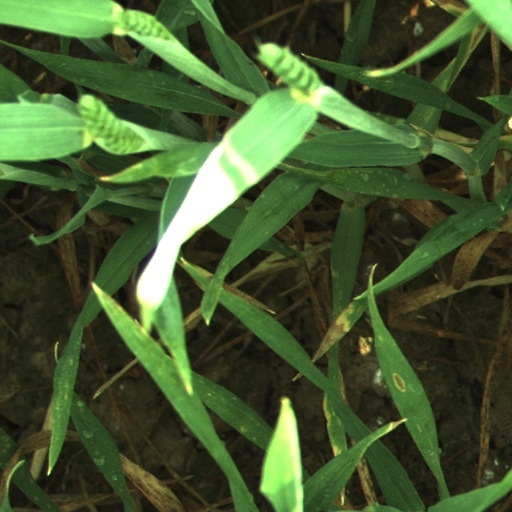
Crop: wheat